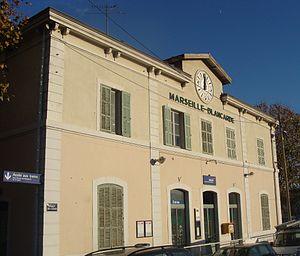
Gare de la Blancarde
Le 4ᵉ arrondissement de Marseille est l'un des 16 arrondissements de Marseille. Situé en plein centre ville il est bordé à l'est par le 1ᵉʳ et le 3ᵉ arrondissement, au nord par le 13ᵉ arrondissement, à l'ouest par le 12ᵉ arrondissement et enfin au sud par le 5ᵉ arrondissementIl fait partie du troisième secteur de Marseille.